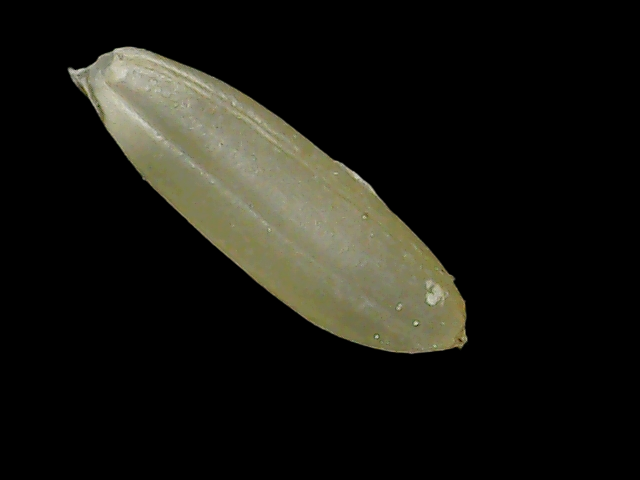
Rice variety: Binadhan11